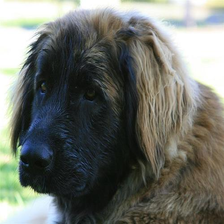
Species: dog
Breed: leonberger